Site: brandenburg
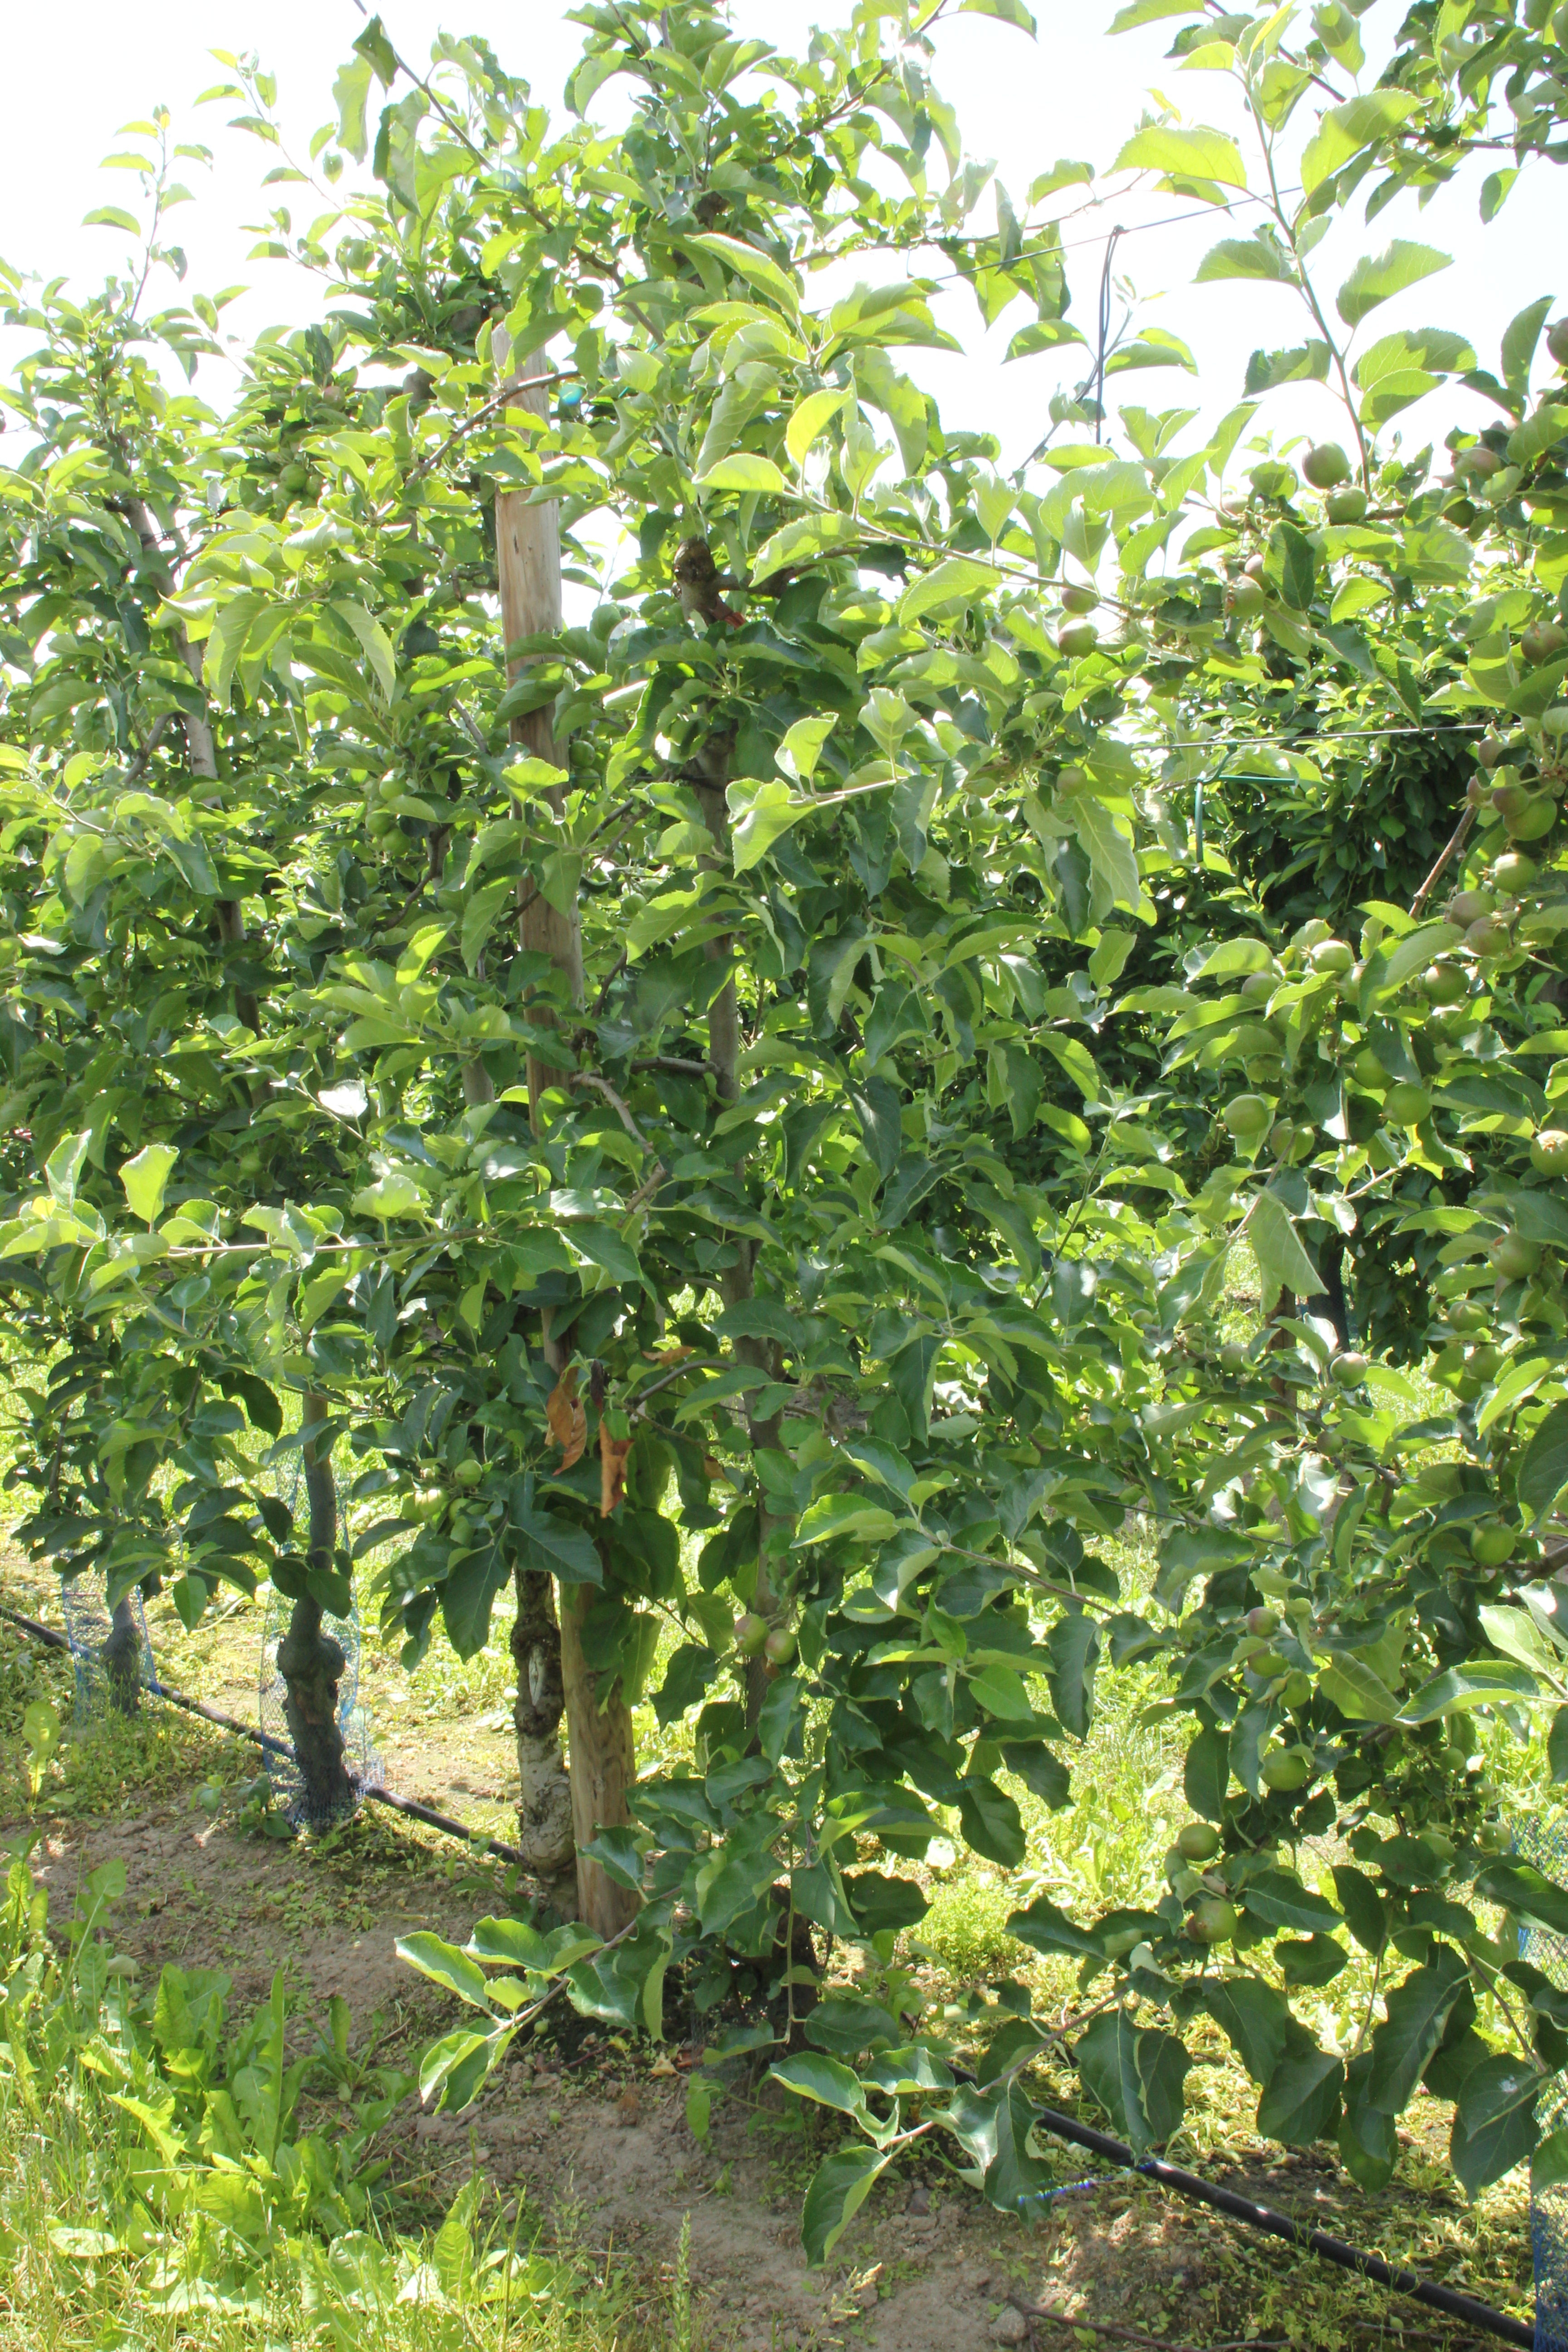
Growth stage (BBCH 73): Development of fruit